Jezail

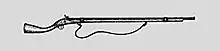
Jezail

The jezail or "jezzail" (ultimately from the plural form , "long [barrels]") is a simple, cost-efficient and often handmade long arm commonly used in Afghanistan in the past. It was popular amongst the Pashtun tribesmen, who deposed Shah Shuja. Jezails were primarily used by Jazāyerchi troops of Nader shah during Afsharid Iran and